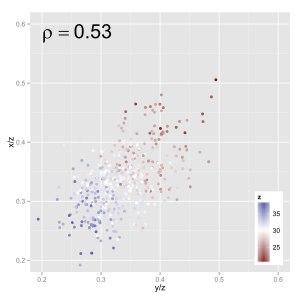
Une corrélation fallacieuse entre des rapports est une forme de corrélation fallacieuse qui apparaît entre des rapports de mesures absolues, lesquelles présentent un coefficient de corrélation linéaire nul.